Wilhelm Lemke

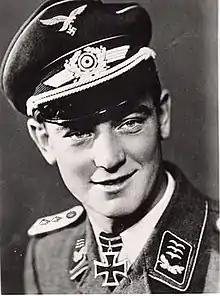
Wilhelm Lemke

Wilhelm Lemke (27 September 1920 – 4 December 1943) was a Luftwaffe flying ace of World War II. Lemke was credited with 131 aerial victories—that is, 131 aerial combat encounters resulting in the destruction of the enemy aircraft. All but six of his victories were claimed over the Soviet Air Forces in 617 combat missions.